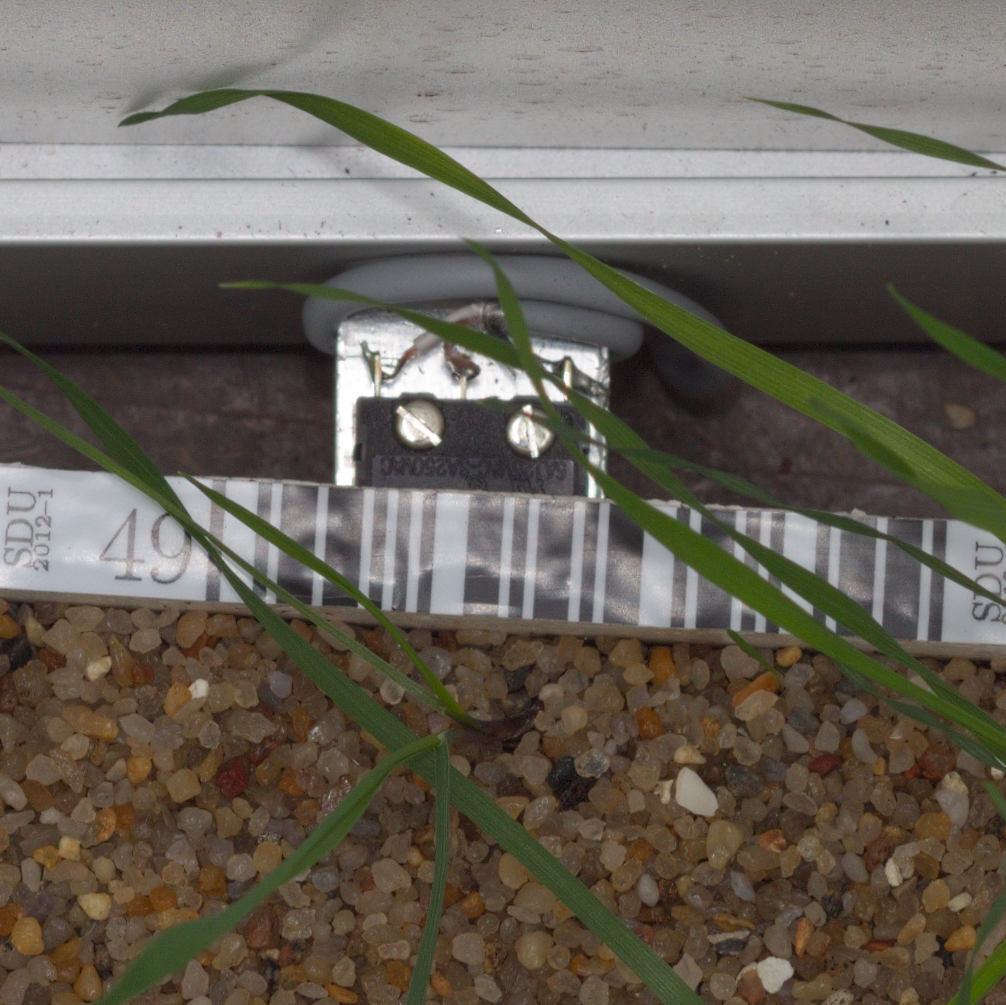
Label: black_grass